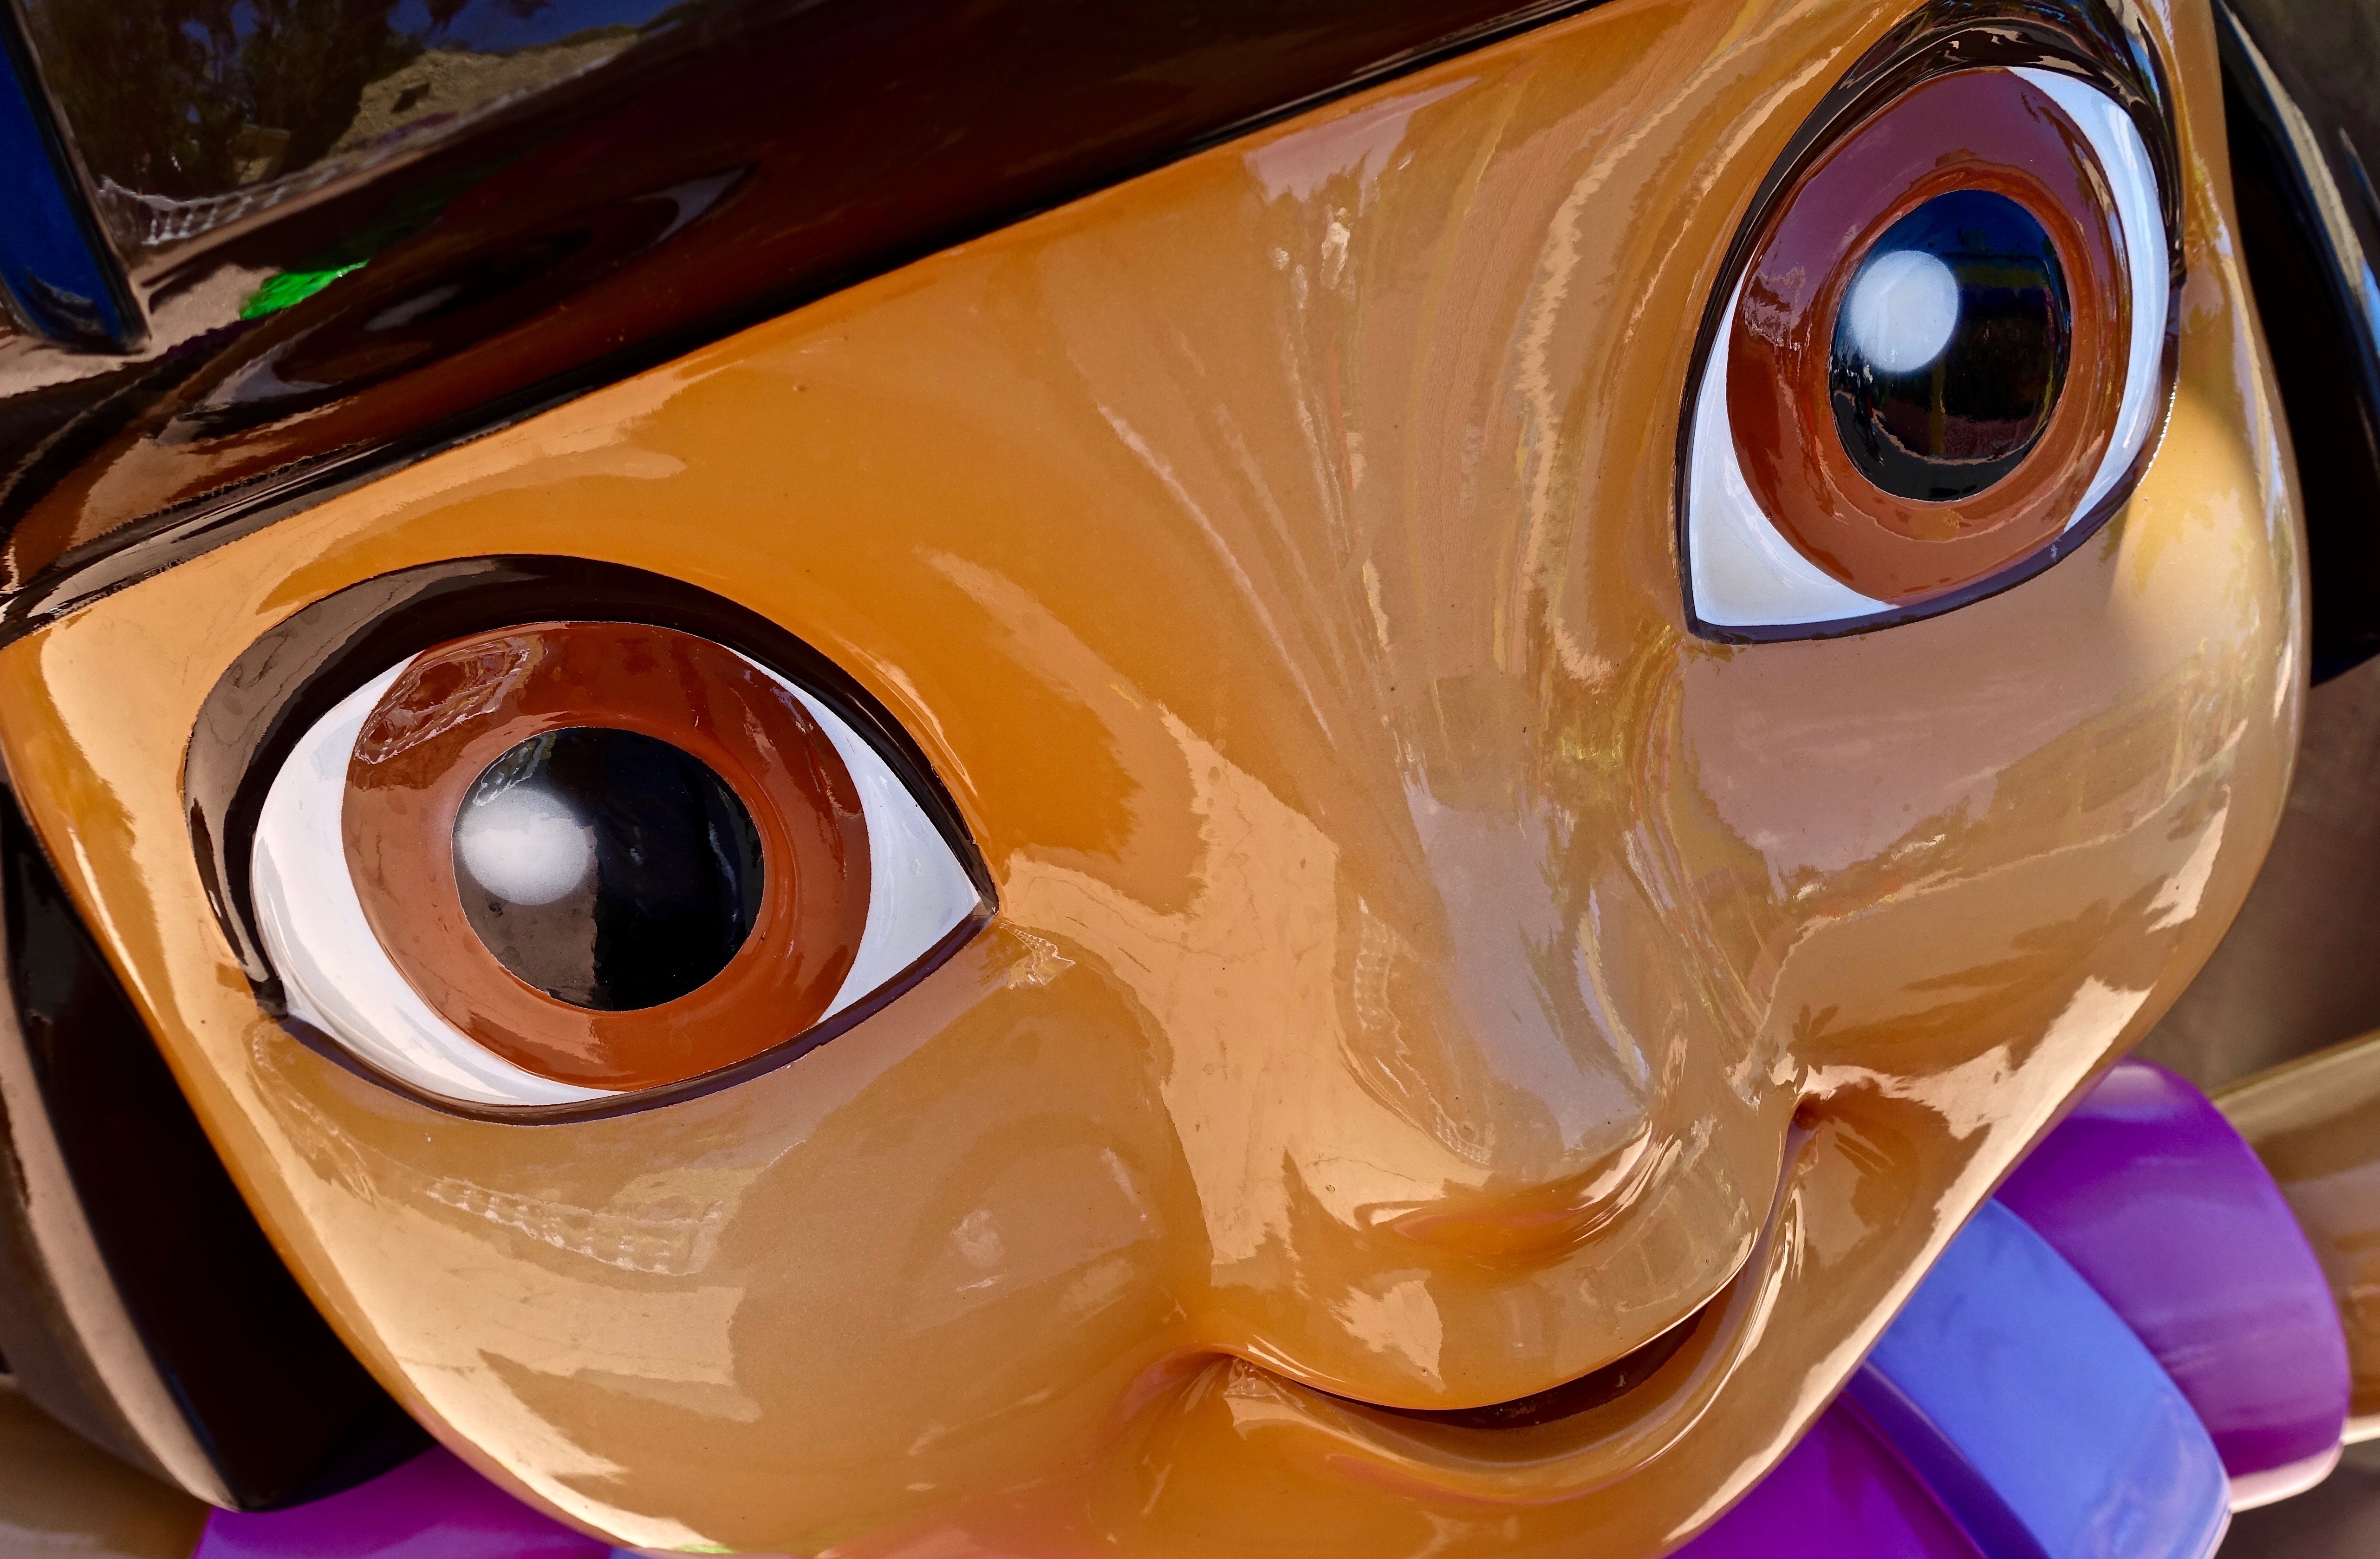
girl, car, plastic, portrait, vehicle, fresh, clean, face, eyes, anime, glossy, automobile make, automotive design